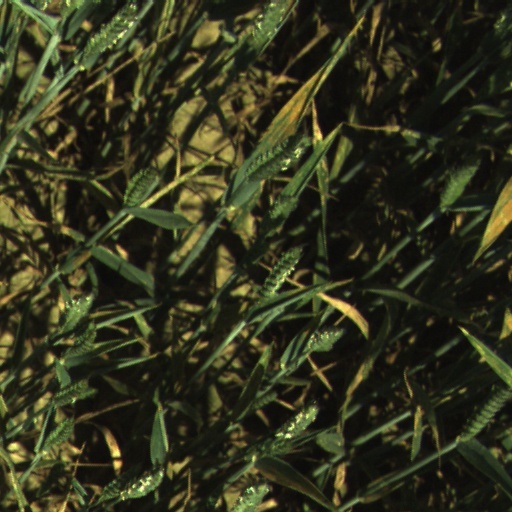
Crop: wheat